Crystal structure of boron-rich metal borides

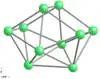
Fig. 23. B polyhedron in the ScBCSi crystal structure.

ScBCSi ("x" = 0.030, "y" = 0.36 and "z" = 0.026) has a cubic crystal structure with space group "F3m" (No. 216) and lattice constant "a" = 2.03085(5) nm. This compound was initially identified as ScBC (phase I in the Sc-B-C phase diagram of figure 17). A small amount of Si was added into the floating zone crystal growth and thus this phase is a quaternary compound. Its rare cubic structure has 26 sites in the unit cell: three Sc sites, two Si sites, one C site and 20 B sites; 4 out of 20 B sites are boron-carbon mixed-occupancy sites. Atomic coordinates, site occupancies and isotropic displacement factors are listed in table VIII.